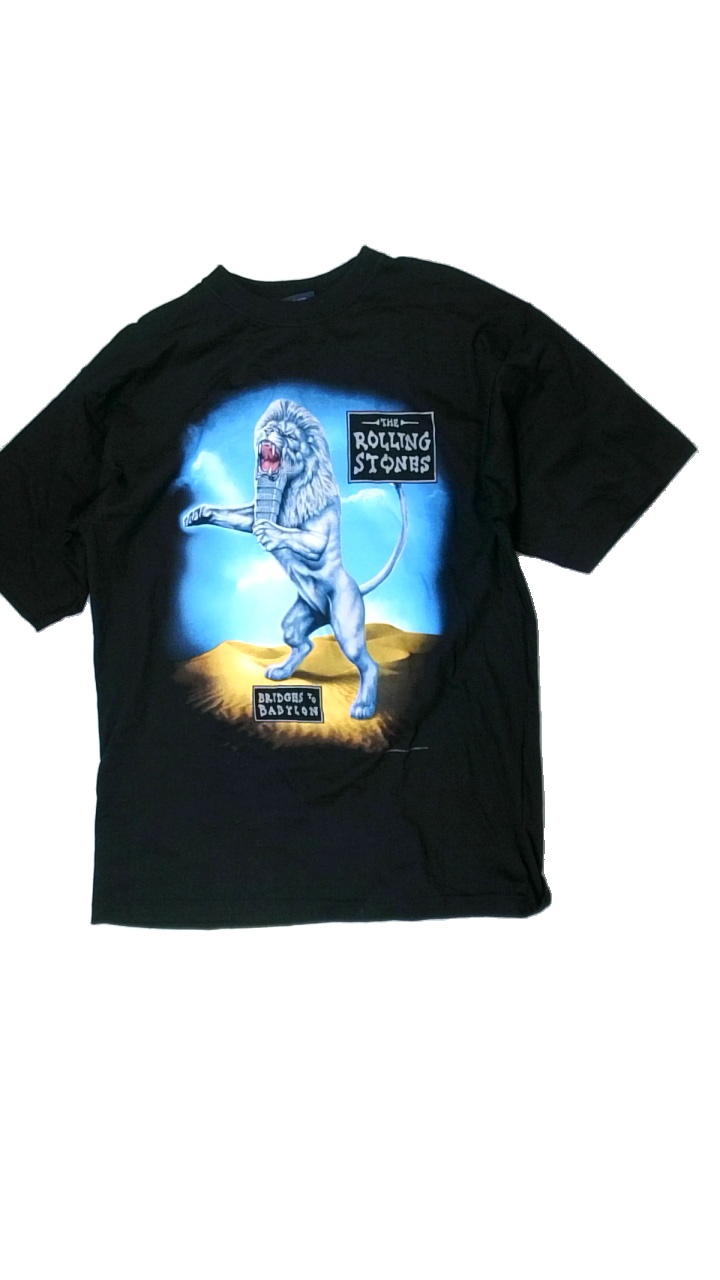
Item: T-shirt (Unisex)
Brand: Blue Thunder
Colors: Multicolor, Yellow, Blue, Black
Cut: C-collar
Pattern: Other
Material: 100% Cott
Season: All
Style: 90s
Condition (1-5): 5
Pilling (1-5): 5
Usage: Reuse
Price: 50-100